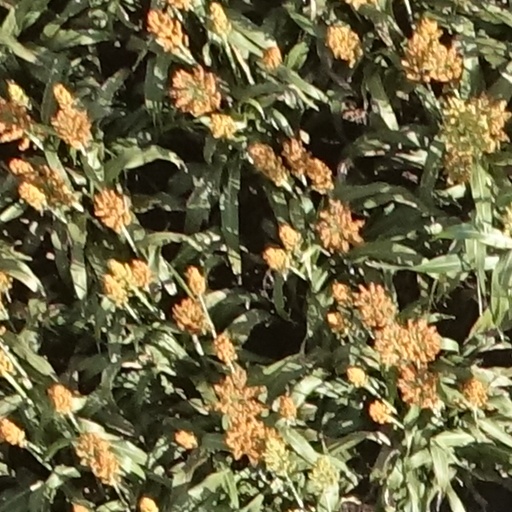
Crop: sorghum